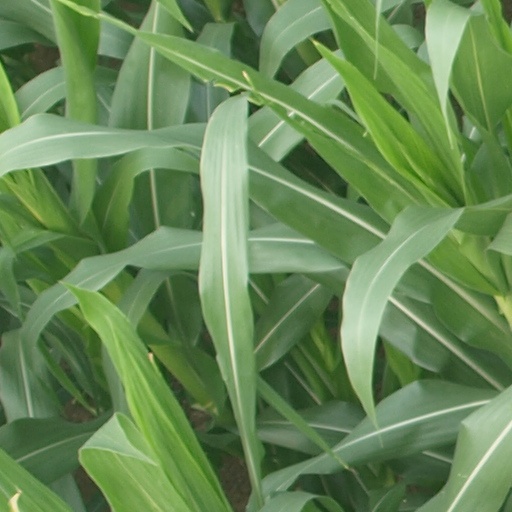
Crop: maize; corn